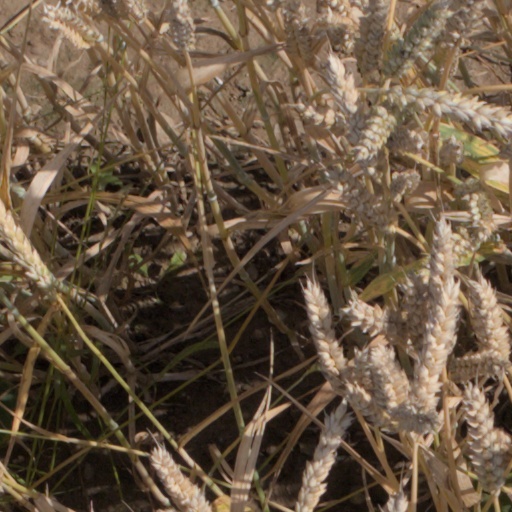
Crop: wheat